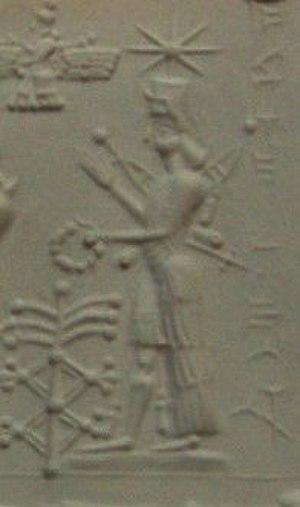
La déesse Ishtar armée, sous l'étoile symbolisant Vénus, détail de l'impression d'un sceau-cylindre d'époque néo-assyrienne. Cabinet des Médailles.
Ishtar est une déesse mésopotamienne d'origine sémitique, vénérée chez les Akkadiens, Babyloniens et Assyriens. Elle correspond à la déesse de la mythologie sumérienne Inanna avec qui elle est confondue, une même déesse se trouvant manifestement derrière ces deux noms. Elle est considérée comme symbole de la femme, une divinité astrale associée à la planète Vénus, une déesse de l'amour et de la guerre, et souvent une divinité souveraine dont l'appui est nécessaire pour régner sur un royaume.